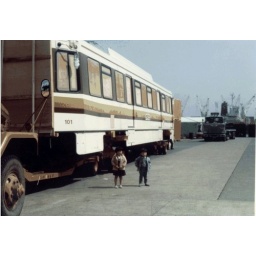
101 car is about to abord the ship notice the two children in foreground